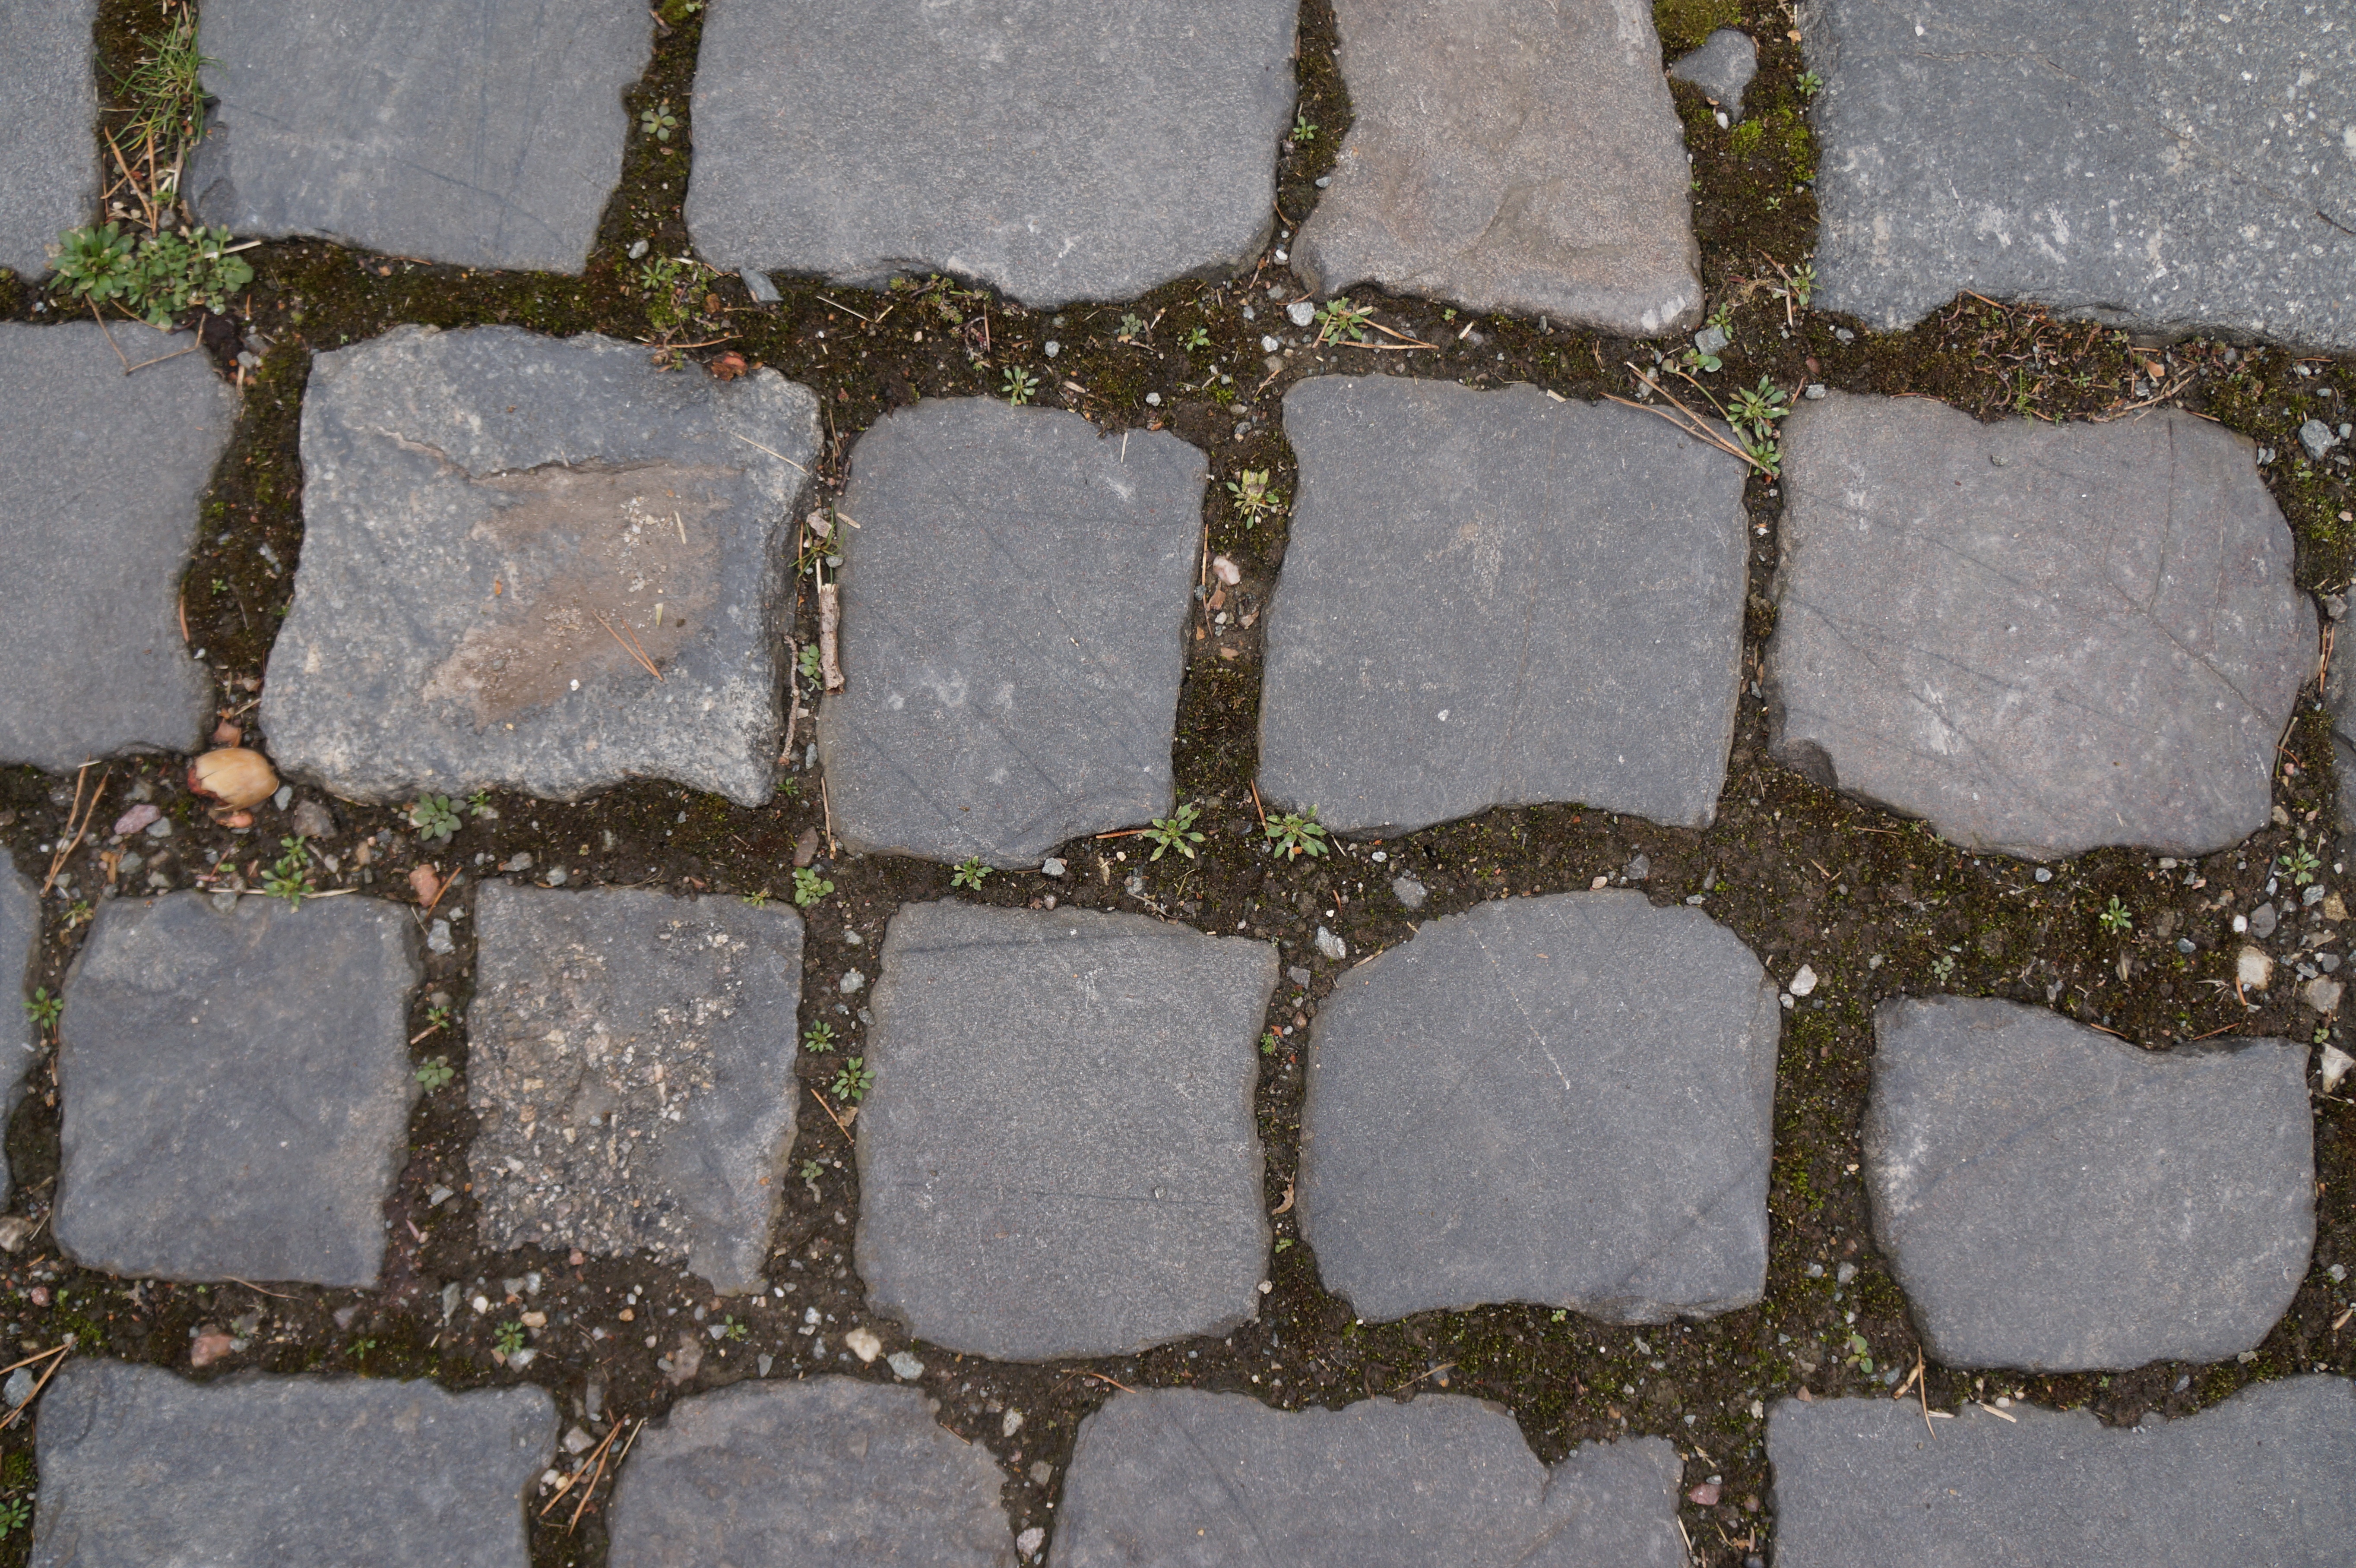
structure, ground, floor, cobblestone, wall, asphalt, pattern, soil, tile, stone wall, material, grey, stones, art, bank, background, design, textures, flooring, quarry stone, road surface